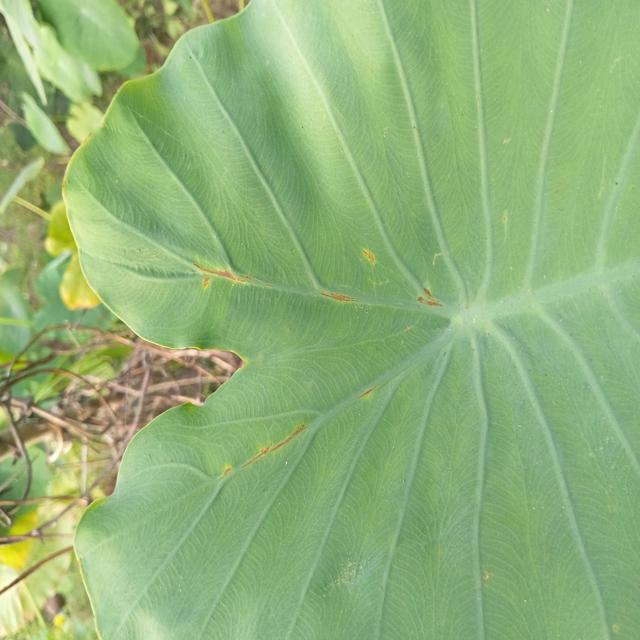
Label: Early_Blight